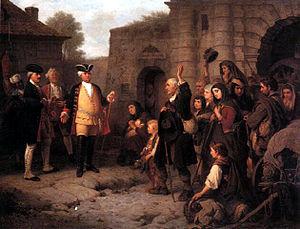
Au XVIIIᵉ siècle, les protestants de Salzbourg sont expulsés par les princes-évêques. Environ 17 000 personnes sont concernées. Une partie des protestants de Salzbourg ont trouvé refuge en Lituanie prussienne. Les autres se sont réinstallés dans d'autres États européens, ainsi que dans des colonies britanniques d'Amérique, notamment en Géorgie.
1731 est une année commune commençant un lundi.